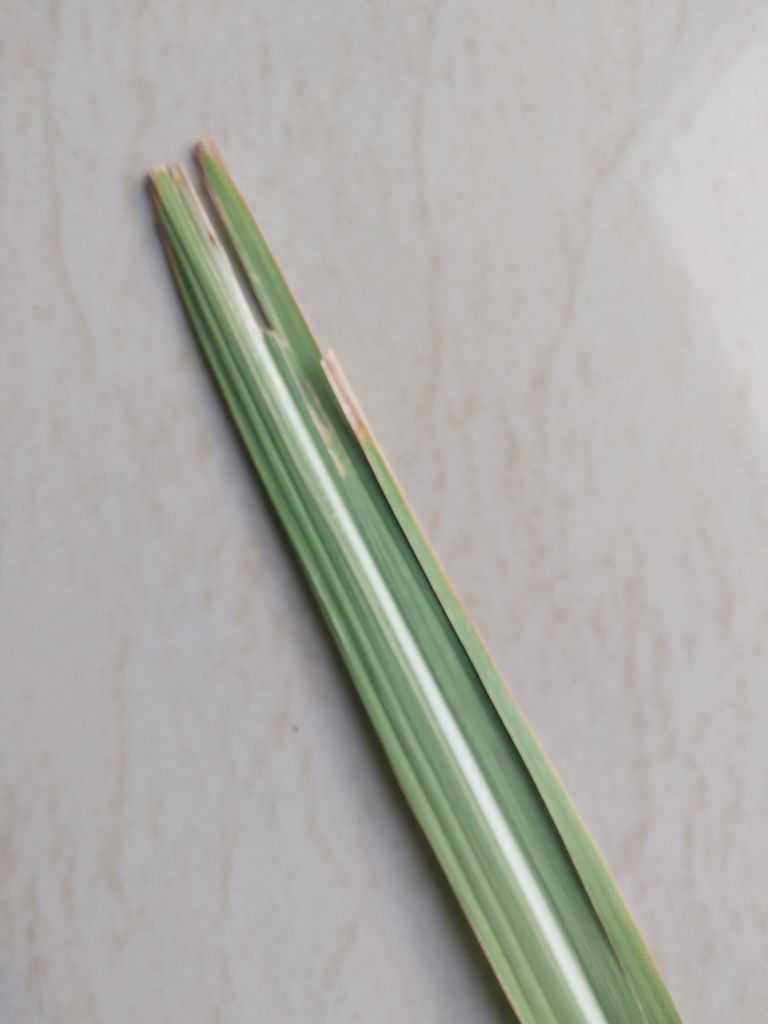
Label: Brown Spot